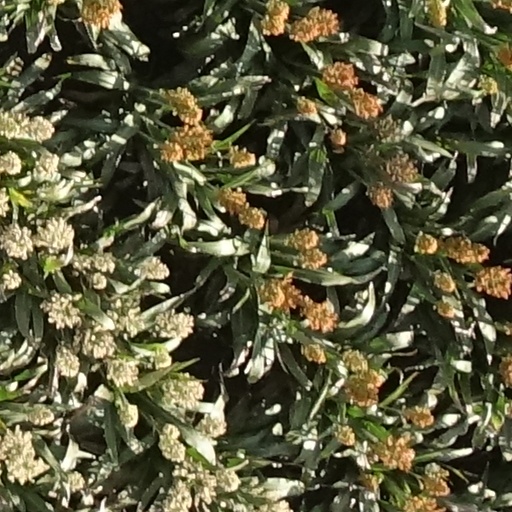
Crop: sorghum